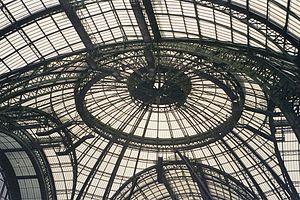
Le Grand Palais est un monument parisien situé en bordure des Champs-Élysées, face au Petit Palais, dont il est séparé par l'avenue Winston-Churchill dans le 8ᵉ arrondissement. Ses 77 000 m² abritent régulièrement salons et expositions prestigieuses.